Sonar decoy

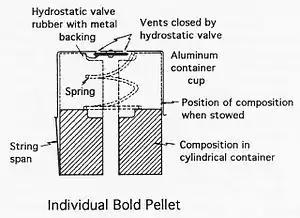
Bold decoy pellet

A sonar decoy is a device for decoying sonar. One may be released from a submarine or a surface vessel. A decoy acts as false targets for human operators and/or sonar-homing weapons such as acoustic torpedoes. Many count as a type of torpedo defence.